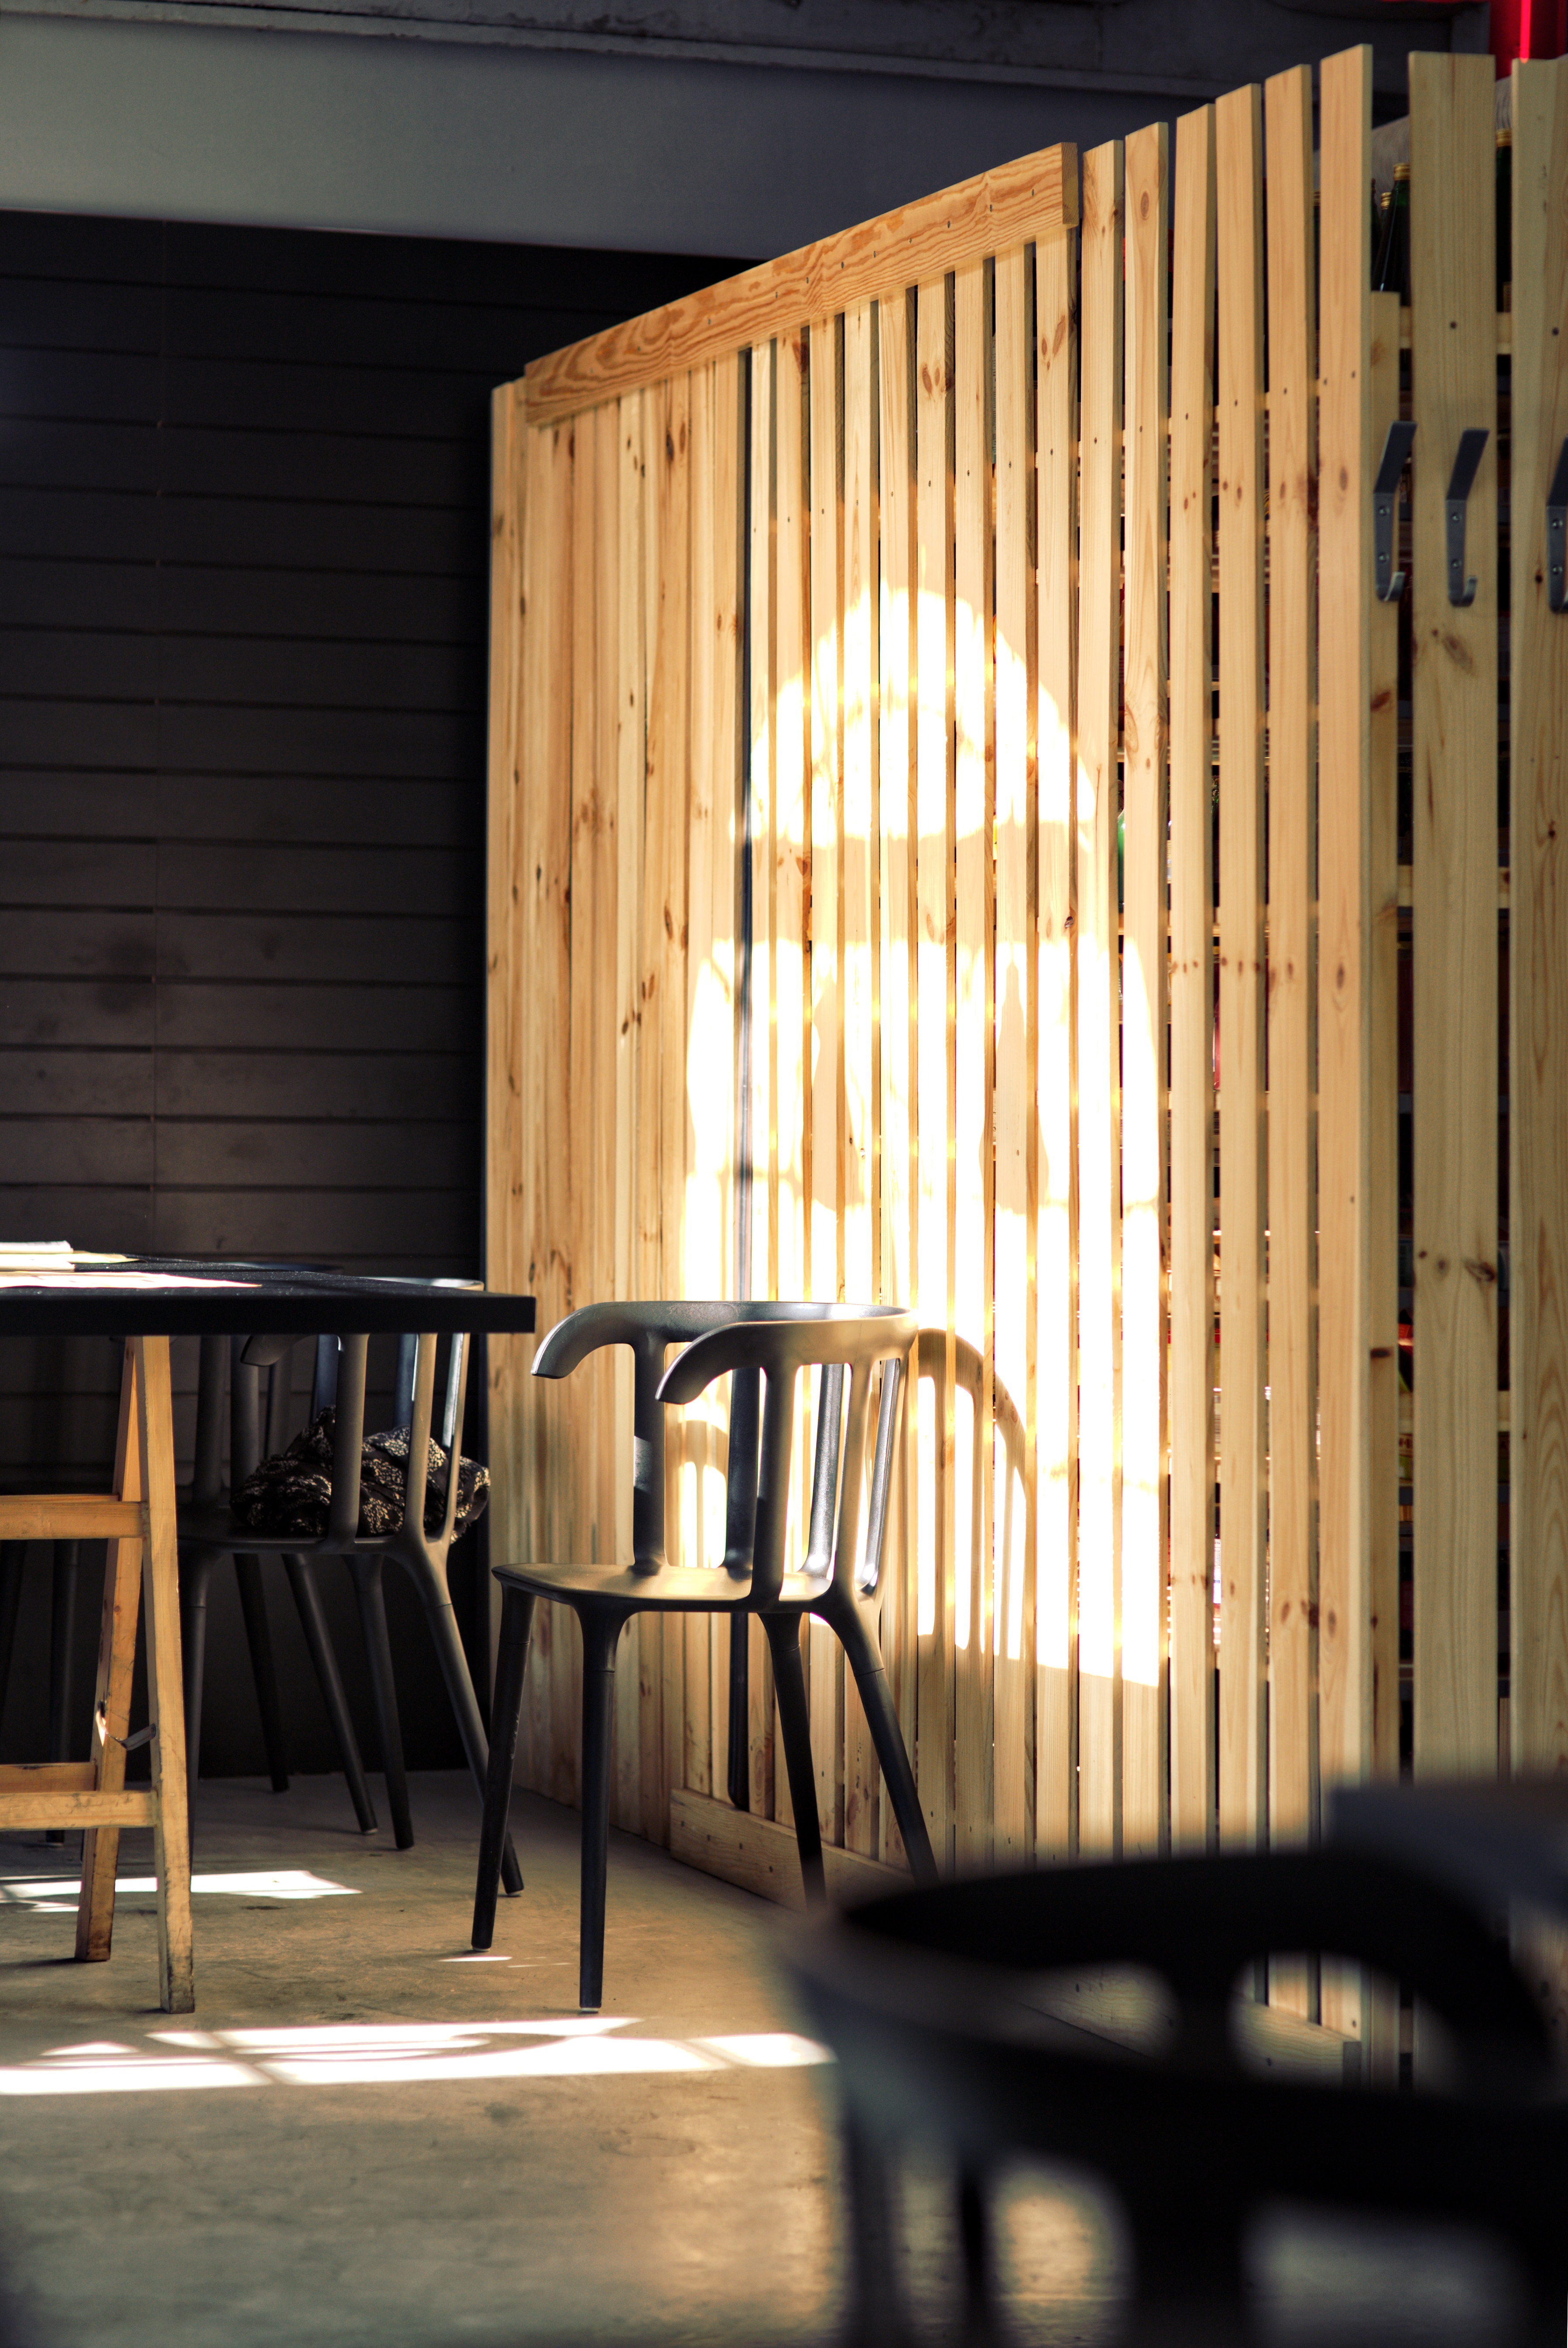
light, architecture, wood, house, chair, interior, home, decoration, shadow, lighting, decor, interior design, design, wooden, window covering